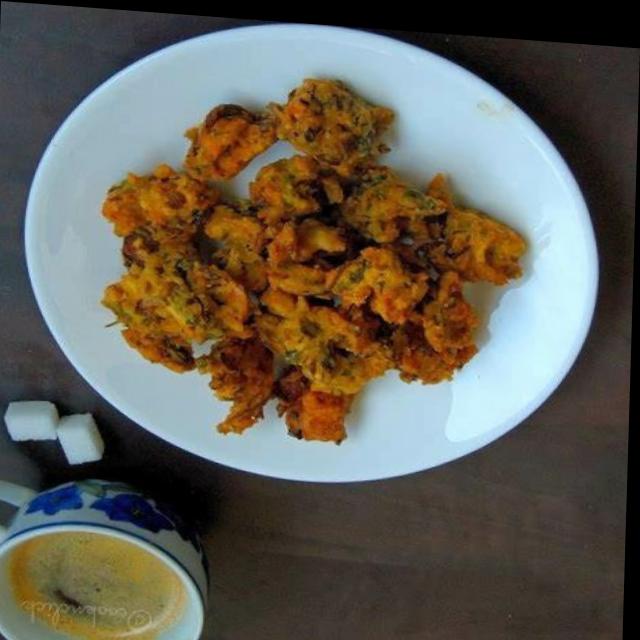
Dish: chai